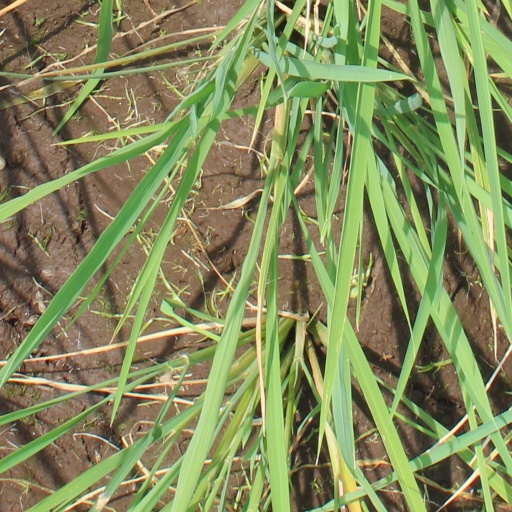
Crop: rice